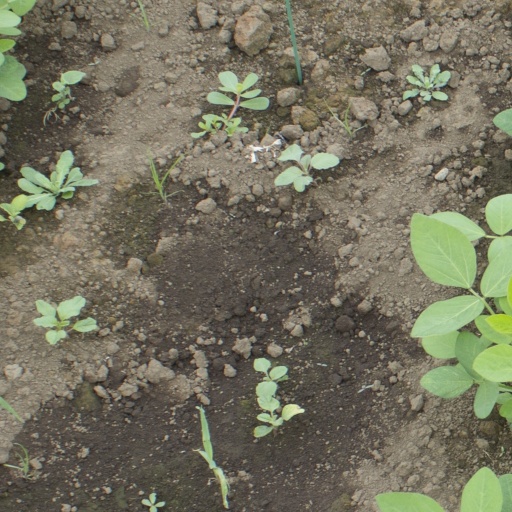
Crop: soybean